Dodo

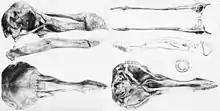
1848 lithographs of the Oxford dodo's skull in multiple views

The skull of the dodo differed much from those of other pigeons, especially in being more robust, the bill having a hooked tip, and in having a short cranium compared to the jaws. The upper bill was nearly twice as long as the cranium, which was short compared to those of its closest pigeon relatives. The openings of the bony nostrils were elongated along the length of the beak, and they contained no bony septum. The cranium (excluding the beak) was wider than it was long, and the frontal bone formed a dome-shape, with the highest point above the hind part of the eye sockets. The skull sloped downwards at the back. The eye sockets occupied much of the hind part of the skull. The sclerotic rings inside the eye were formed by eleven ossicles (small bones), similar to the amount in other pigeons. The mandible was slightly curved, and each half had a single fenestra (opening), as in other pigeons.